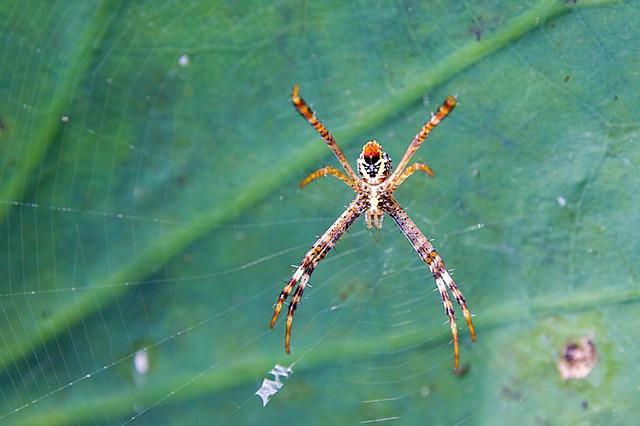
spider